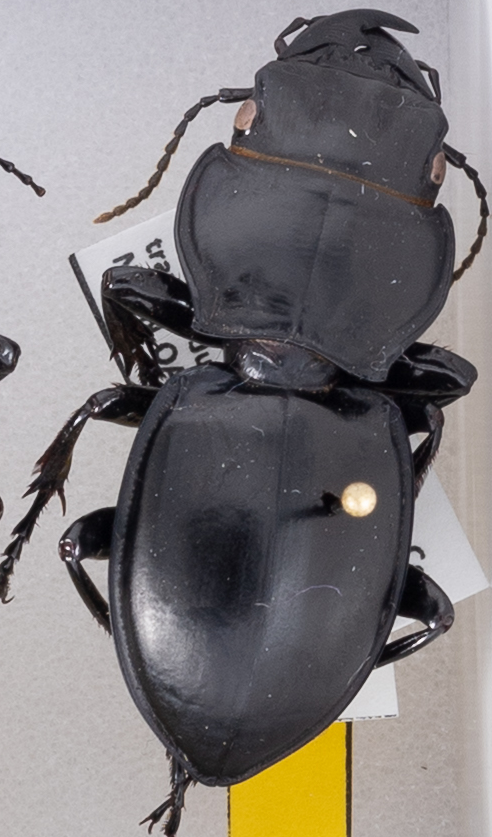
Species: Pasimachus californicus
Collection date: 2022-06-29
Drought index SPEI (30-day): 0.24
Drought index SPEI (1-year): -1.13
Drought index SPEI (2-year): -0.9